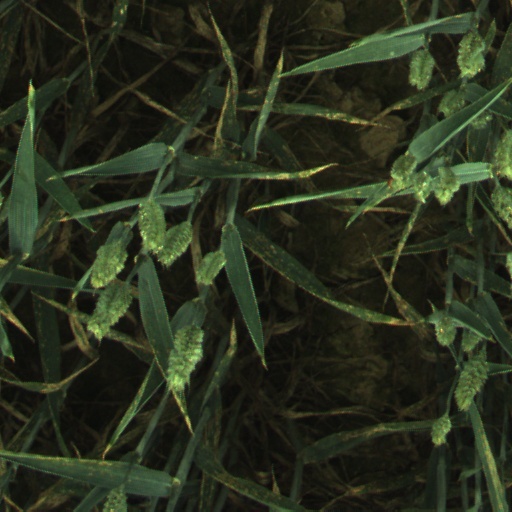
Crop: wheat